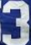
Number: 3